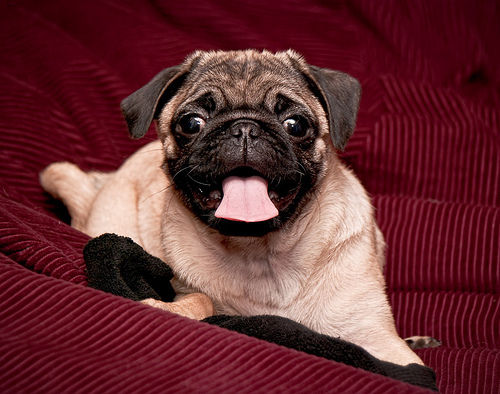
Animal: dog
Breed: pug